Keshi pearl

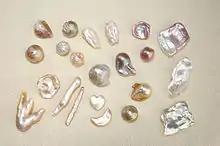
Assorted keshi pearls

Keshi pearls are small non-nucleated pearls typically formed as by-products of pearl cultivation. A Japanese word also meaning "poppy" (ケシ, 芥子), it is used in Japanese for all pearls that grew without a nucleus. Originally, keshi pearls referred to those pearls formed when a bead nucleus was rejected. More recently, keshi has been used to refer to second harvest pearls and even to freshwater non-nucleated pearls. However the later usage referring to freshwater pearls is considered erroneous by many leading gem trade associations. Because they have no nucleus, keshi pearls are composed entirely of nacre.